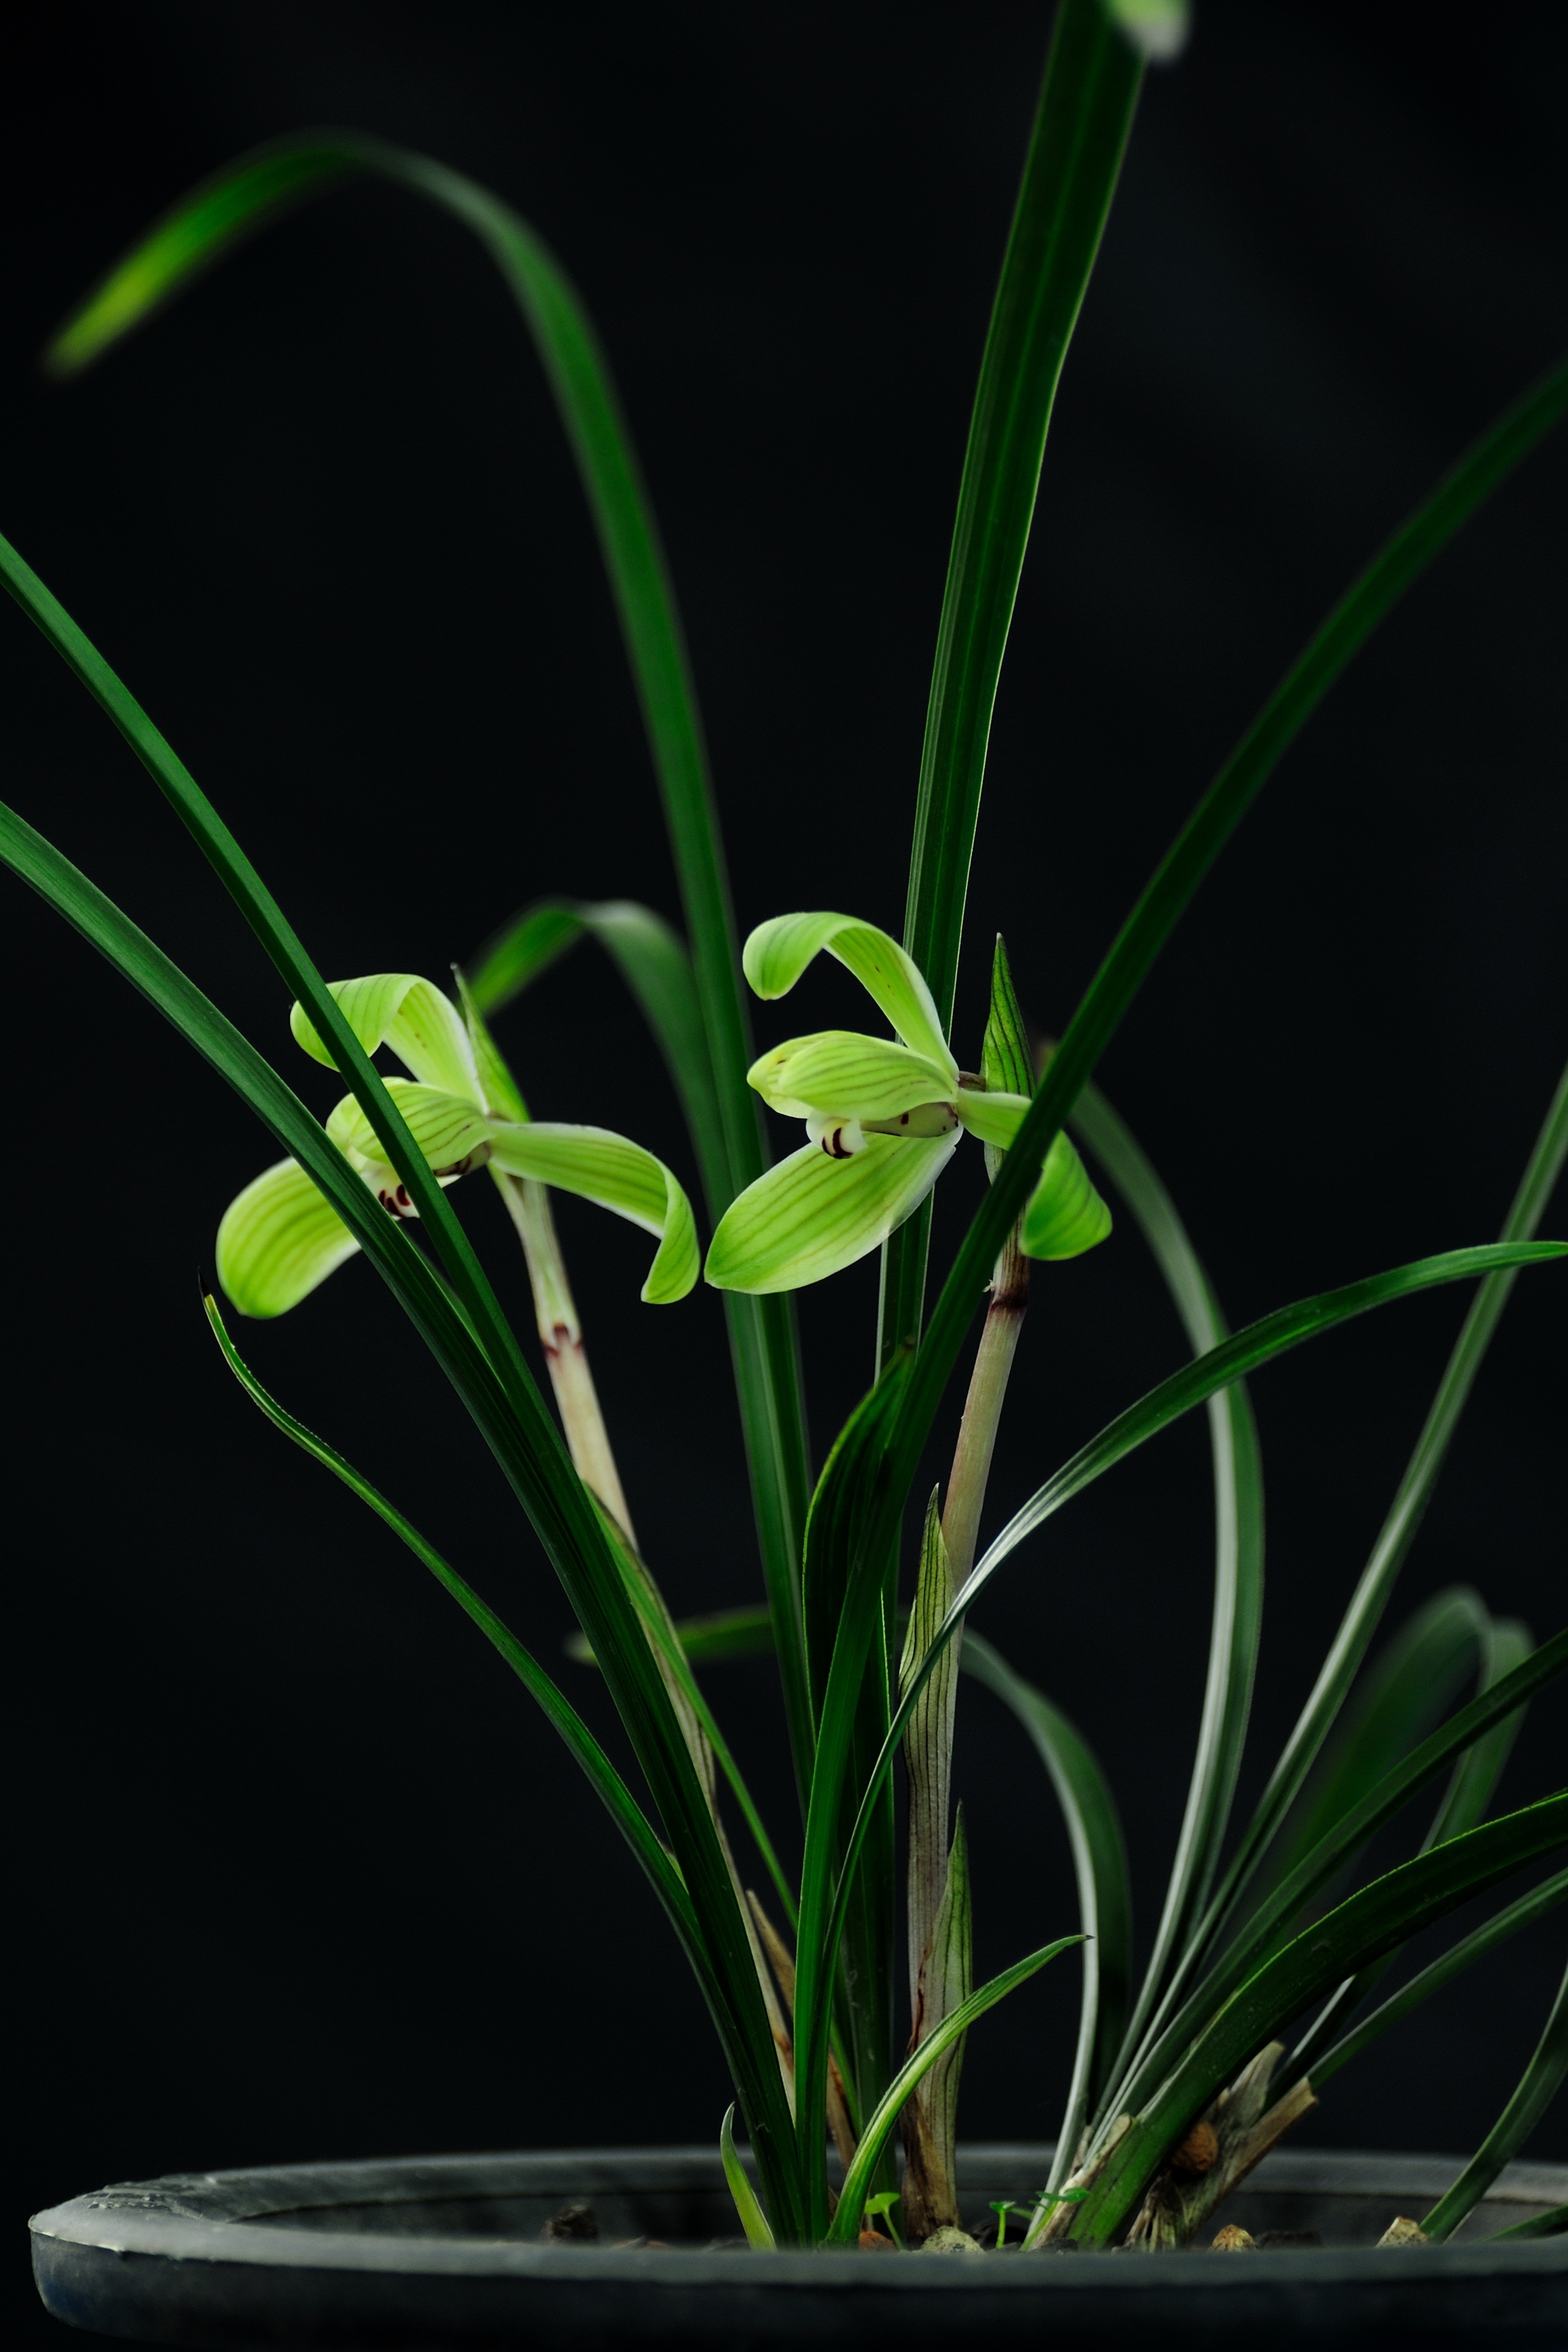
grass, plant, leaf, flower, green, botany, flora, still life, orchid, orchids, flowering plant, grass family, plant stem, land plant